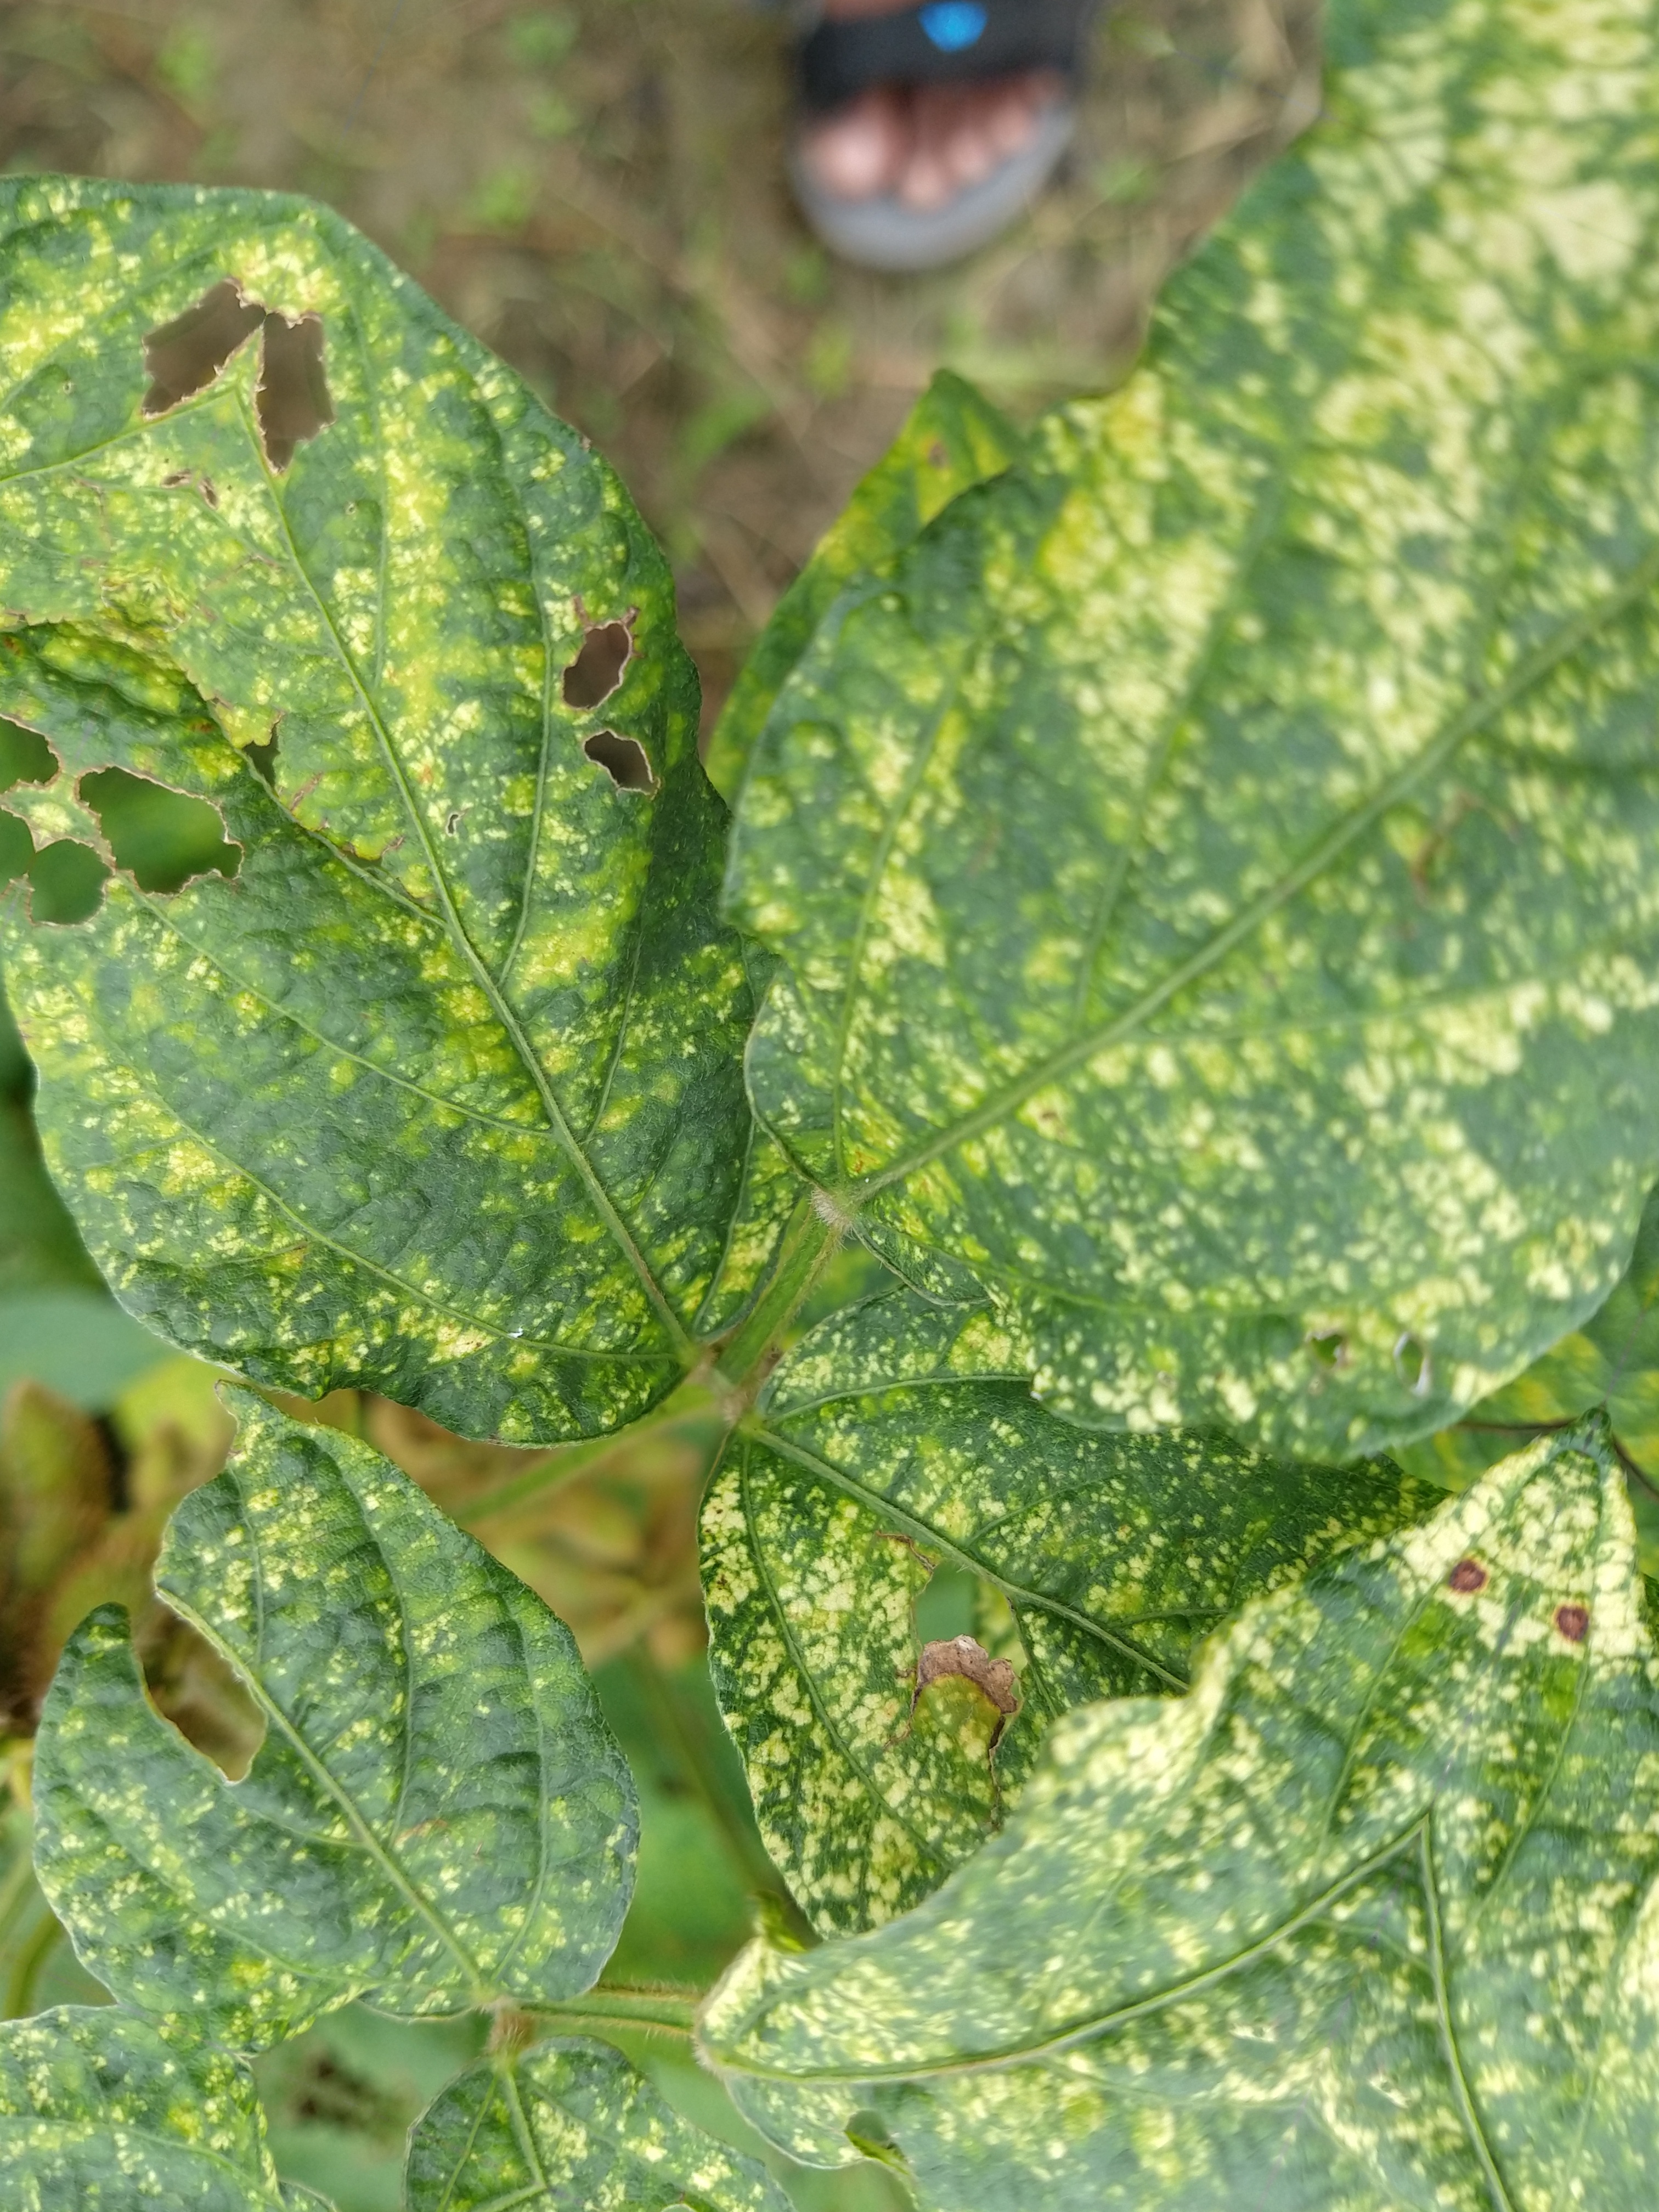
Label: Disease